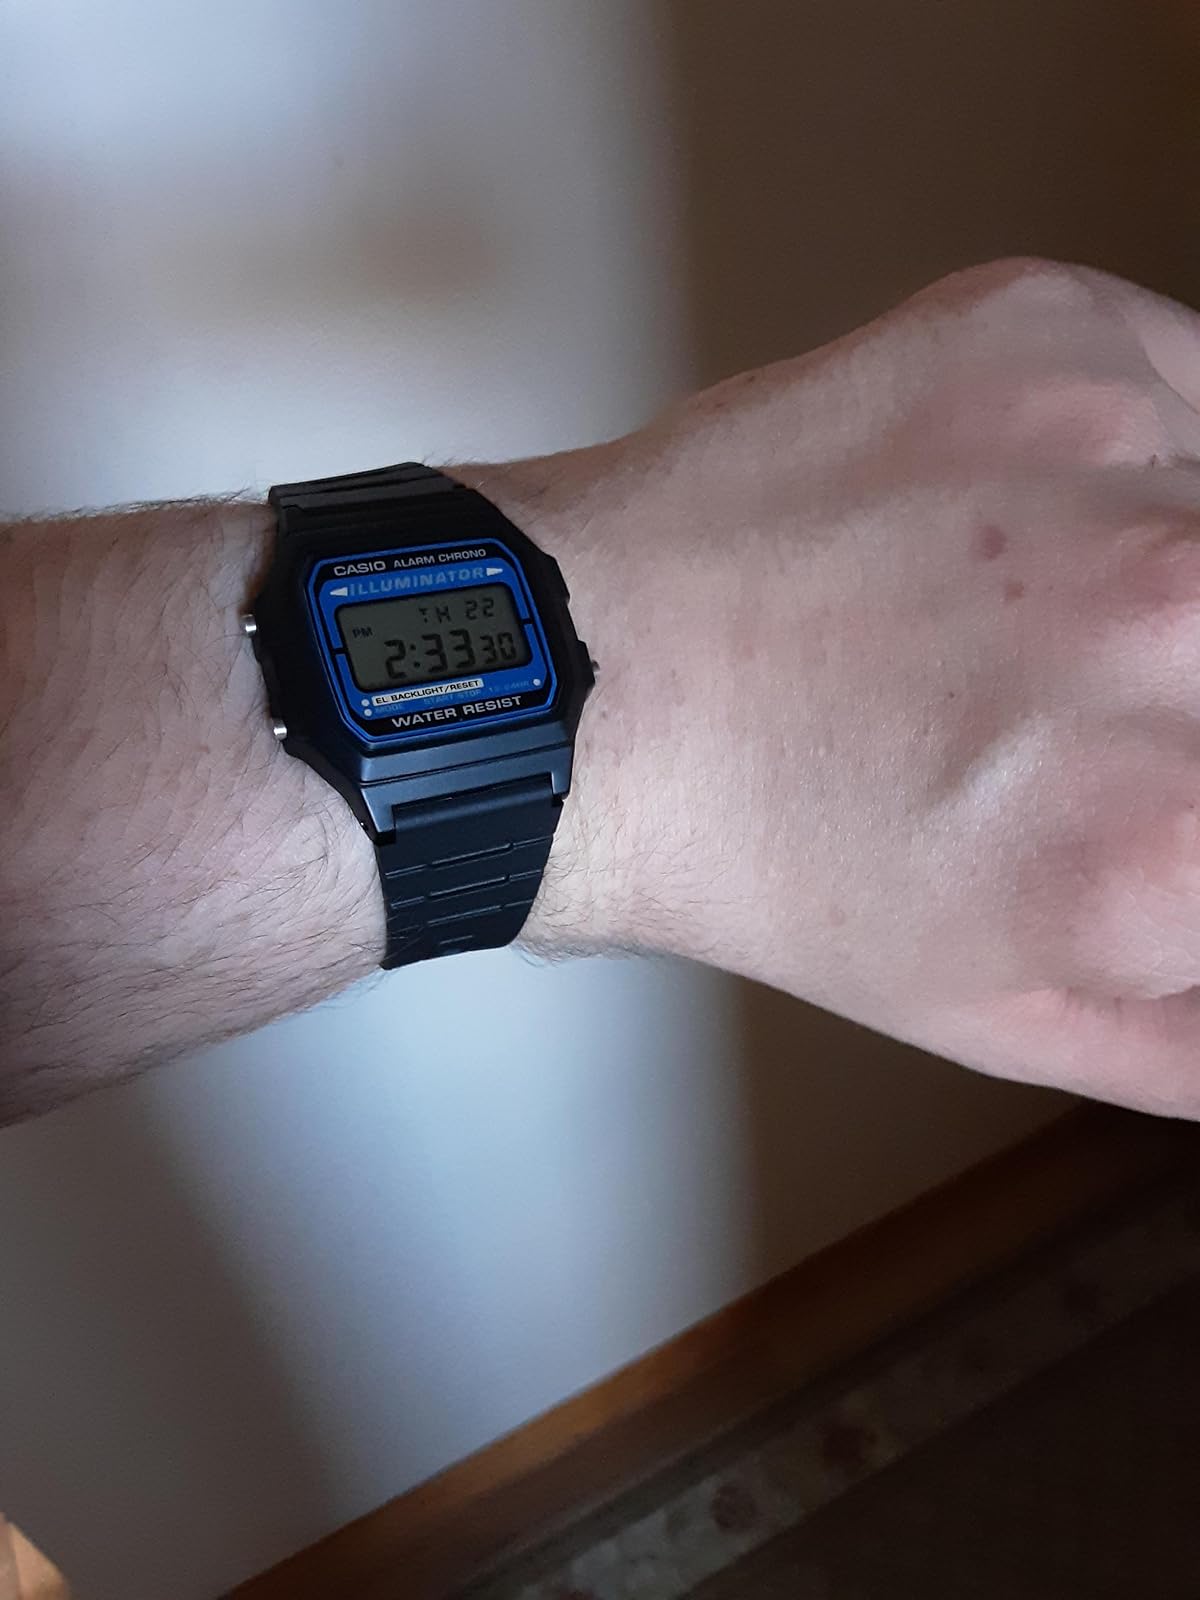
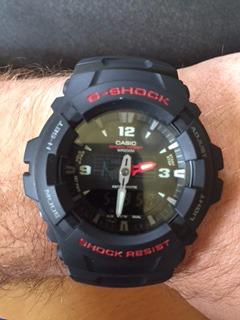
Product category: accessories_watch
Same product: no